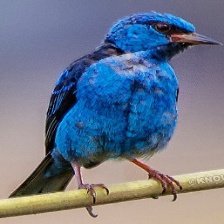
Species: BLUE DACNIS
Scientific name: DACNIS CAYANA